Skizz

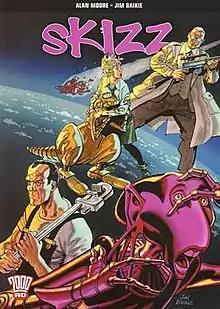
The 2005 trade paperback edition

Skizz was a comic strip in "2000 AD" which appeared in three installments across more than a decade. It was written by Alan Moore and drawn by Jim Baikie. Two sequels appeared some years later, written and drawn by Baikie.